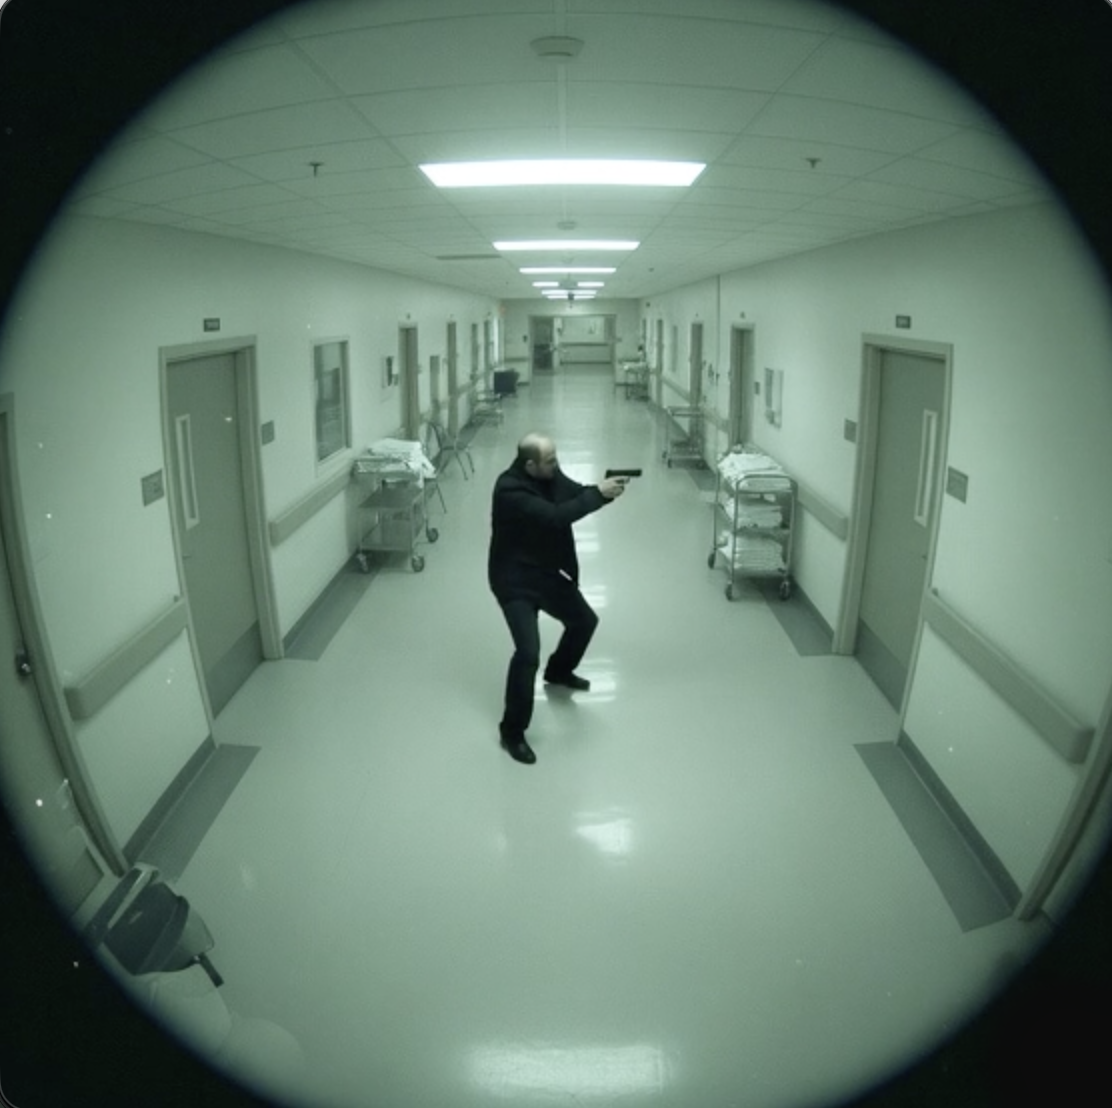
Object: person

Object: weapon